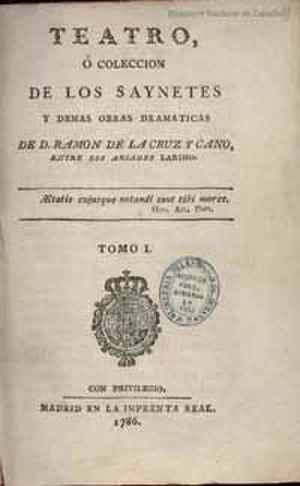
Ramón de la Cruz, théâtre
Ramón de la Cruz, né à Madrid le 28 mars 1731 et mort le 5 mars 1794 dans la même ville, est un dramaturge et poète espagnol.